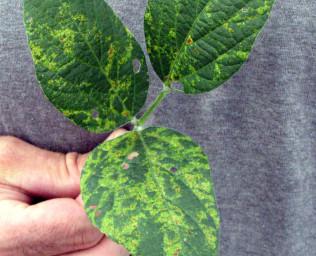
Plant: Soybean
Disease: soybean mosaic